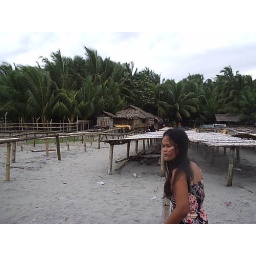
My wife on the beach in front of her house